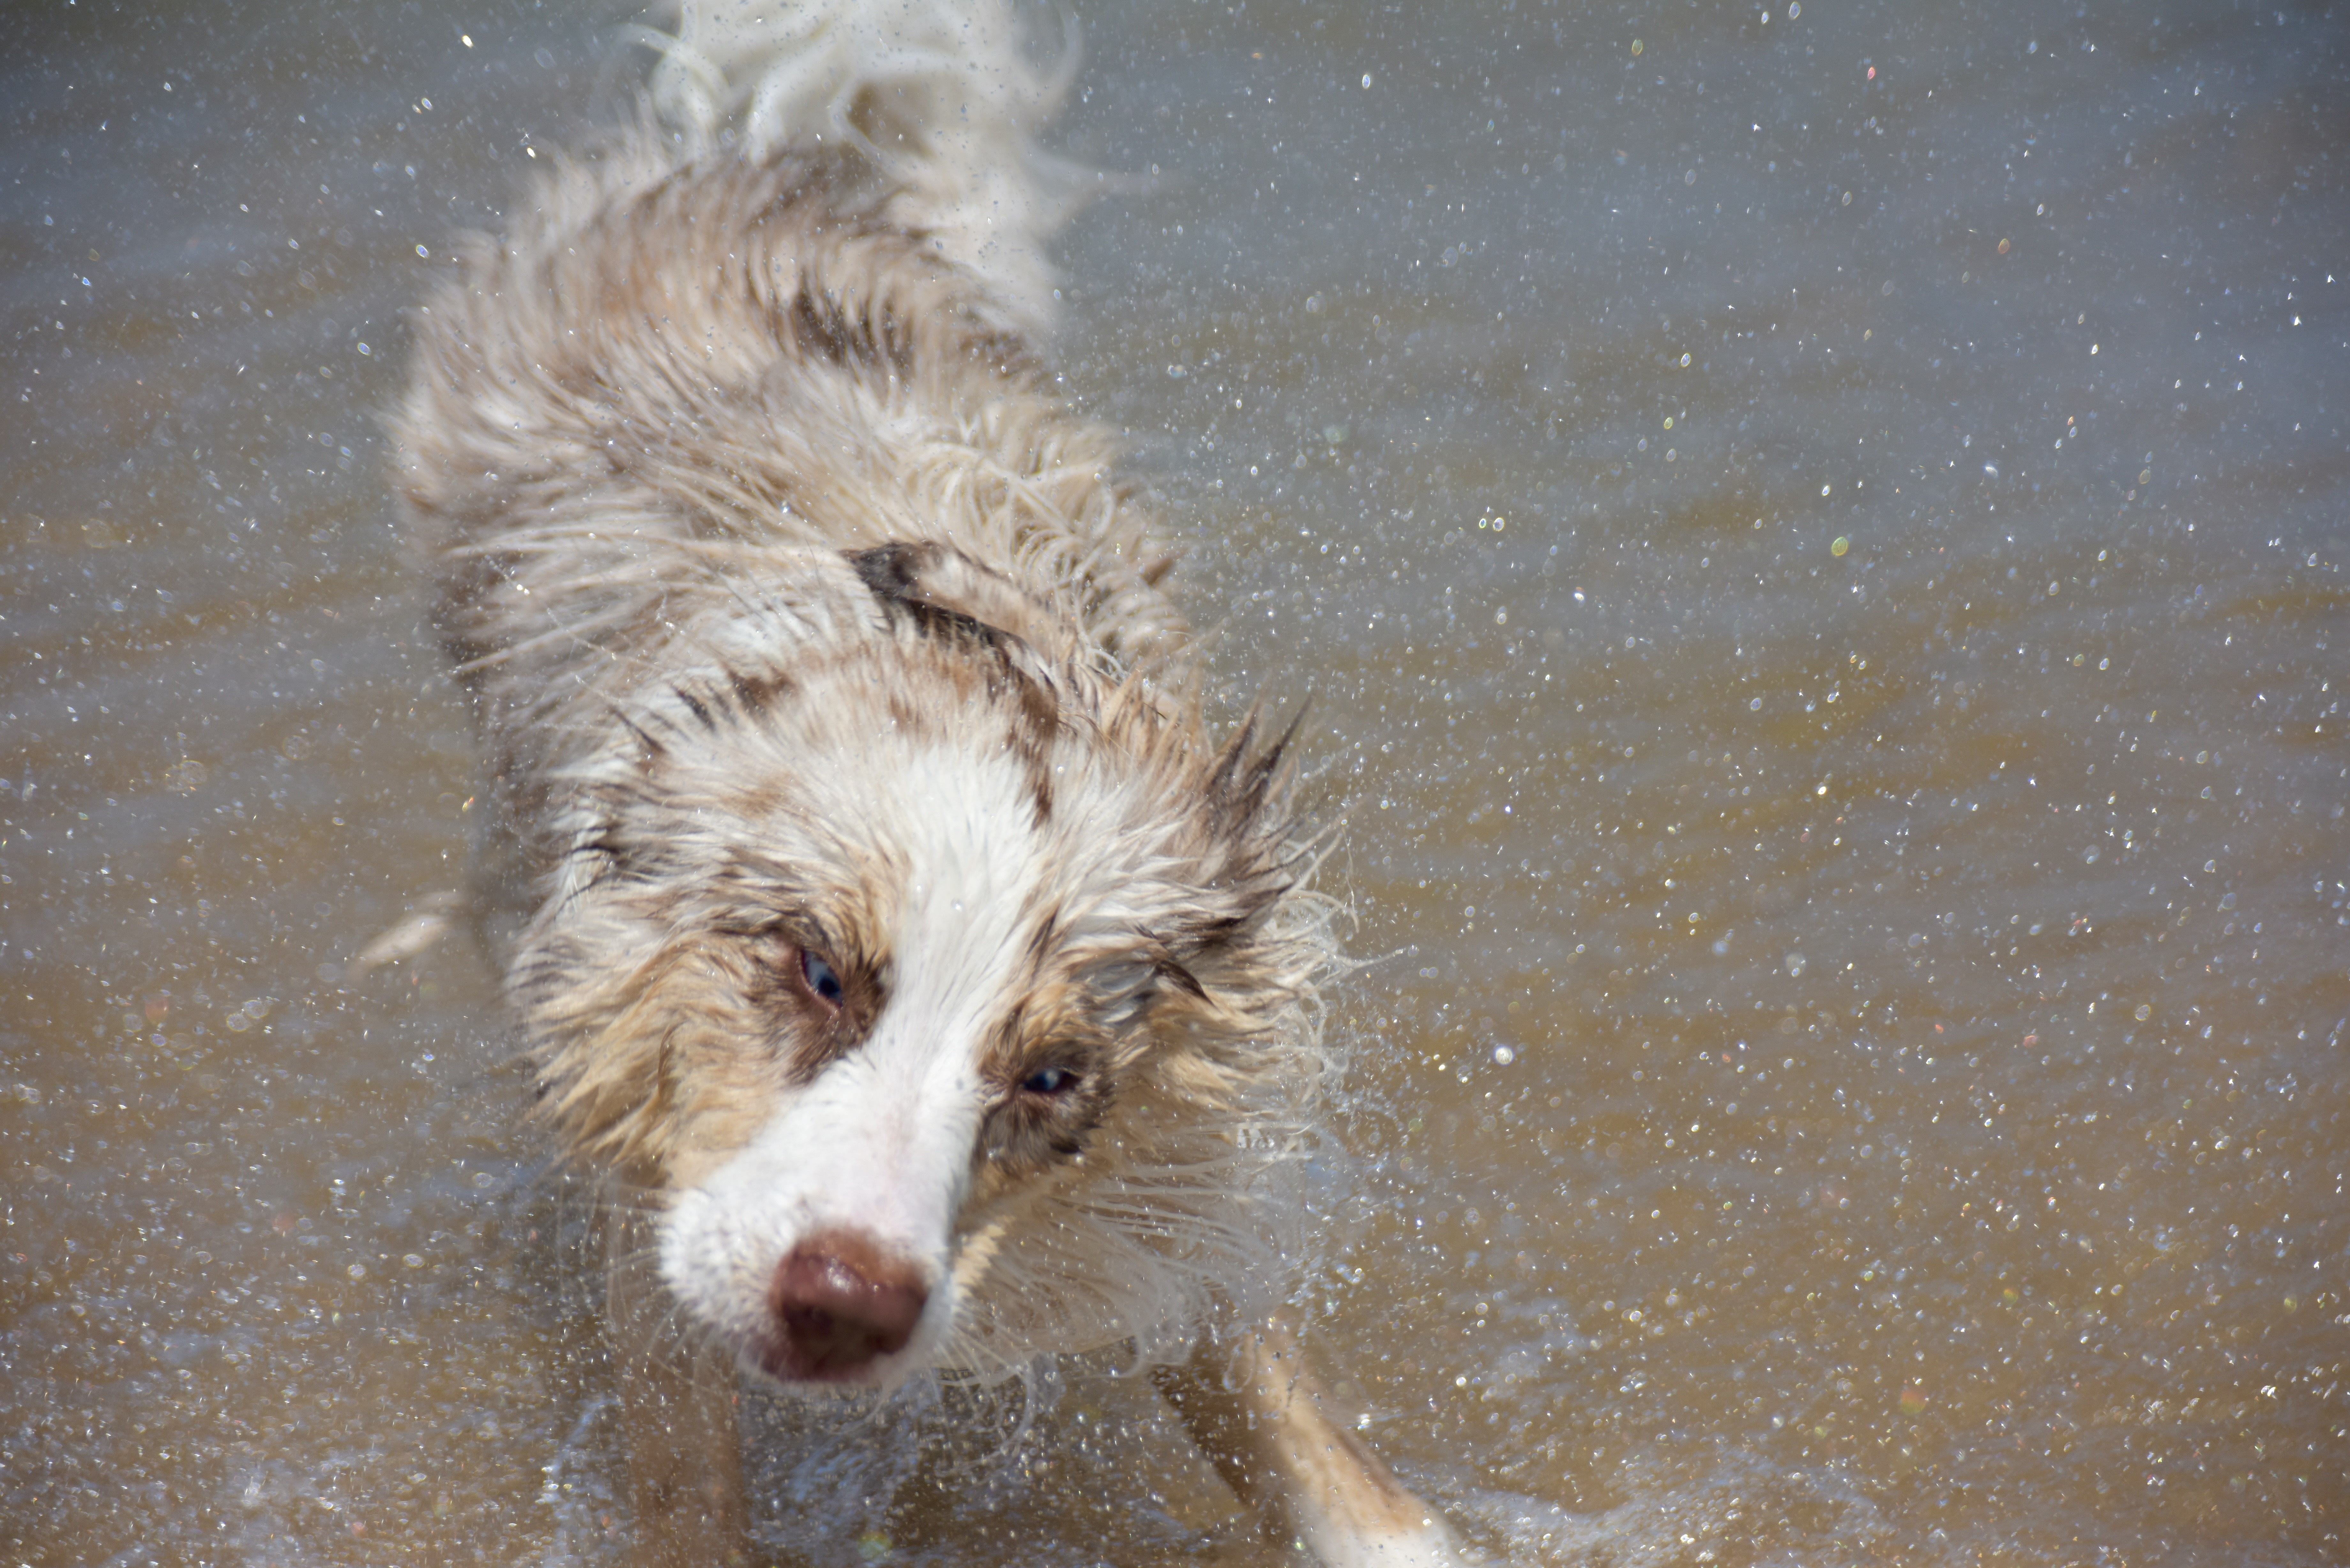
beach, water, nature, sand, play, puppy, dog, animal, cute, canine, pet, fur, young, park, playing, playful, outdoors, face, eyes, cool image, snout, happy, funny, cool photo, dog breed, pup, doggy, purebred, pedigree, happy dog, cute puppy, australian shepherd, dog playing, dog like mammal, dog breed group